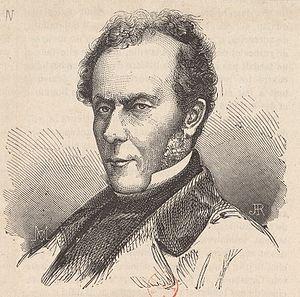
Ardouin, Beaubrun (1796-1865) -- Portraits (circa 1865)
Alexis Beaubrun Ardouin est un historien et homme politique haïtien. Il est surtout connu pour son œuvre monumentale, Études sur l'Histoire d'Haïti, publiée entre 1853 et 1865. Il exerce les fonctions de secrétaire d'État et est le vice-président d'Haïti sous la présidence Jean-Louis Pierrot.